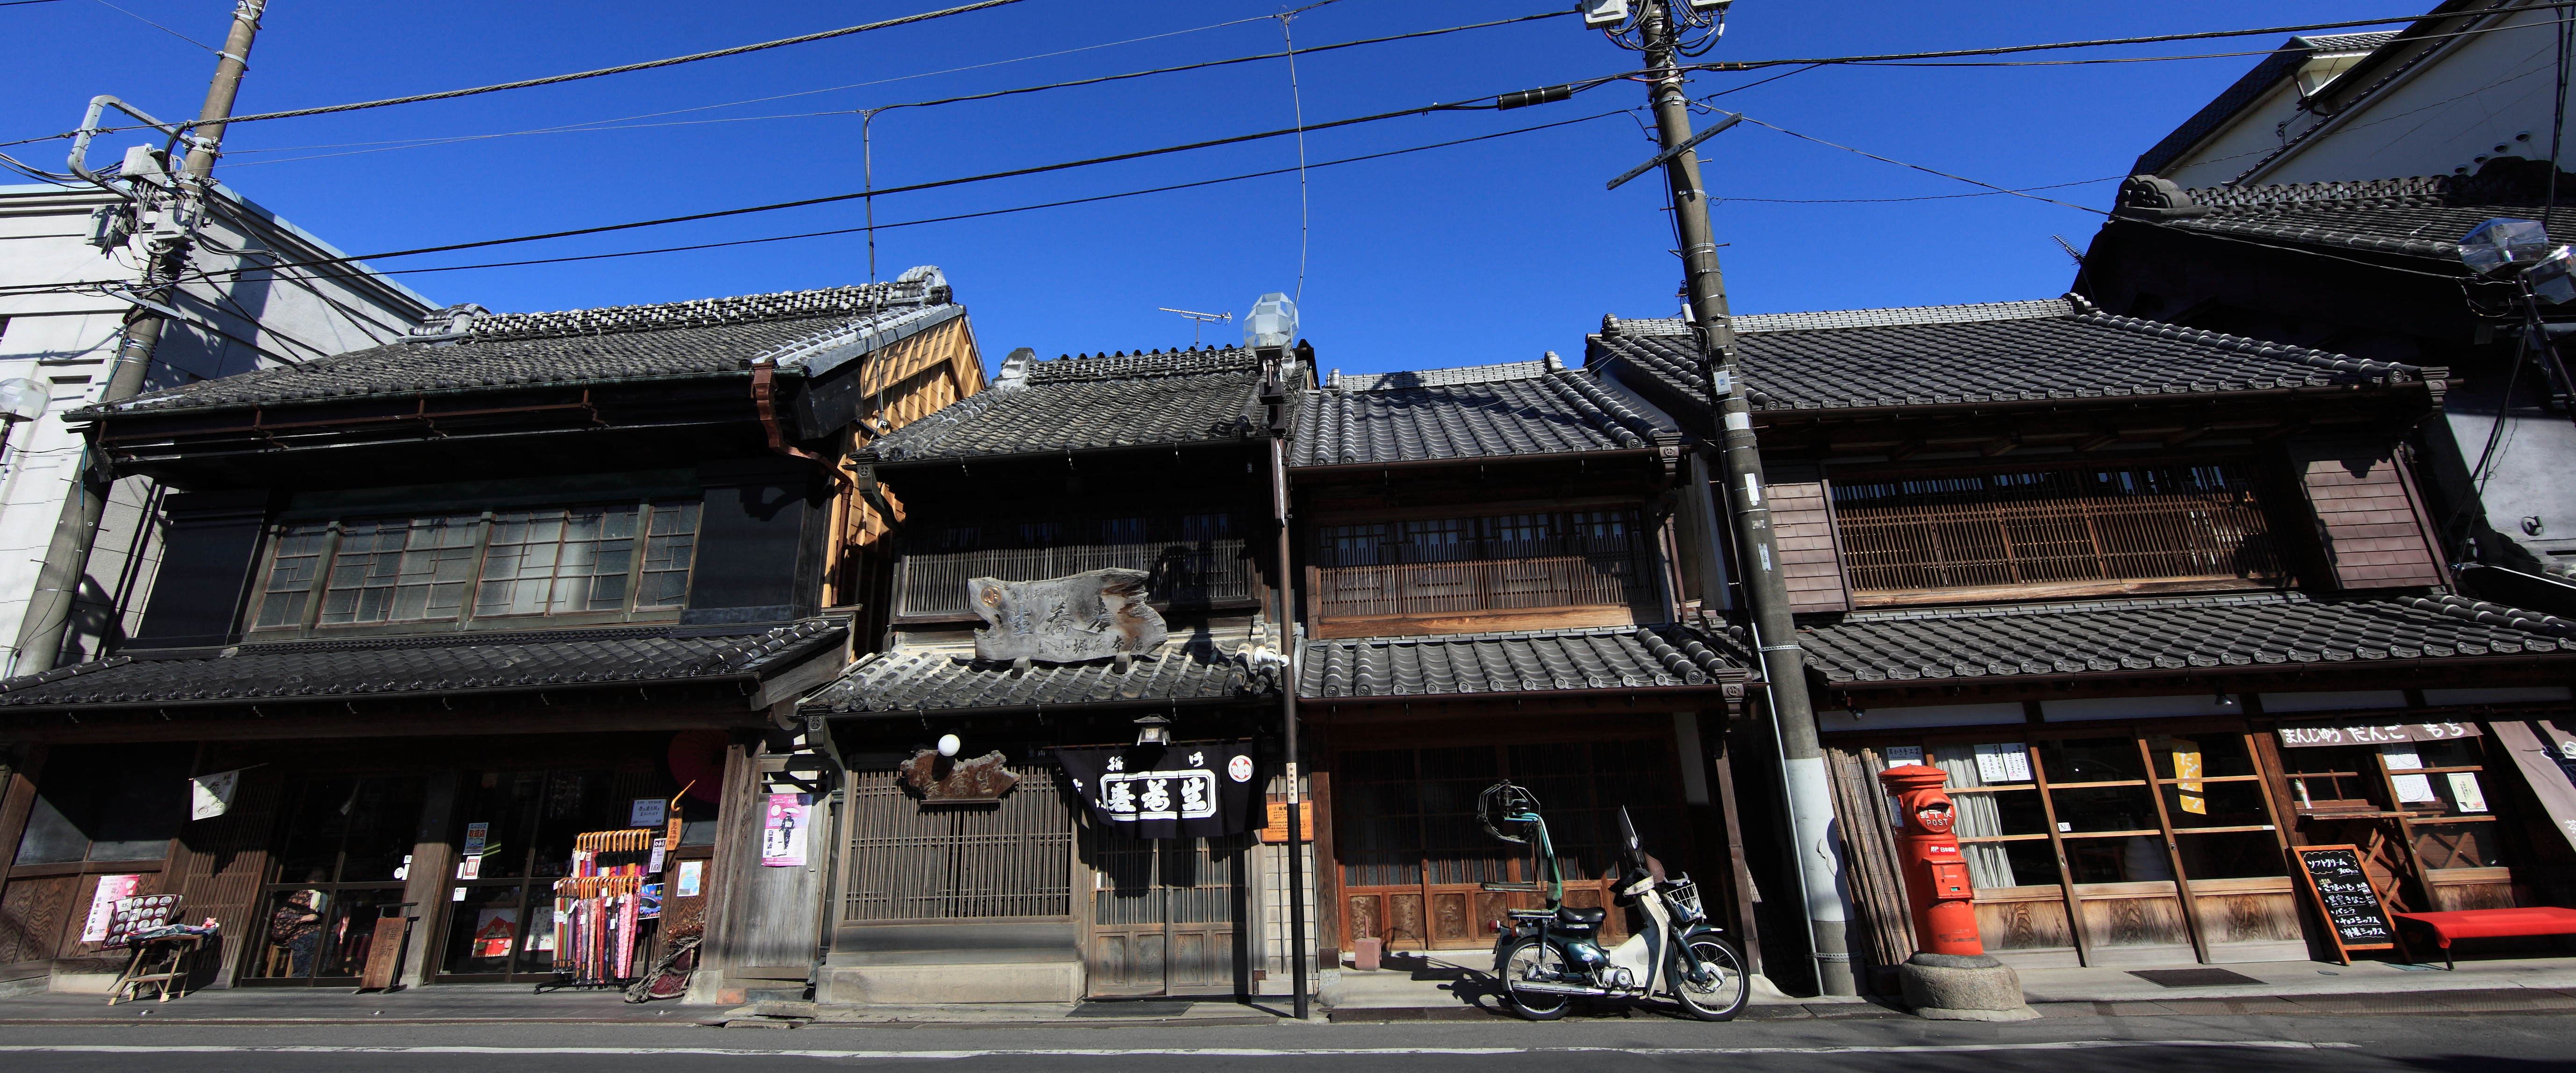
architecture, town, building, city, home, downtown, shop, high, ancient, facade, residence, exterior, place of worship, design, temple, japanese, shrine, 5d, style, hires, markii, traditional, hi, res, resolution, chiba, canonef14mmf28liiusm, katori, neighbourhood, human settlement